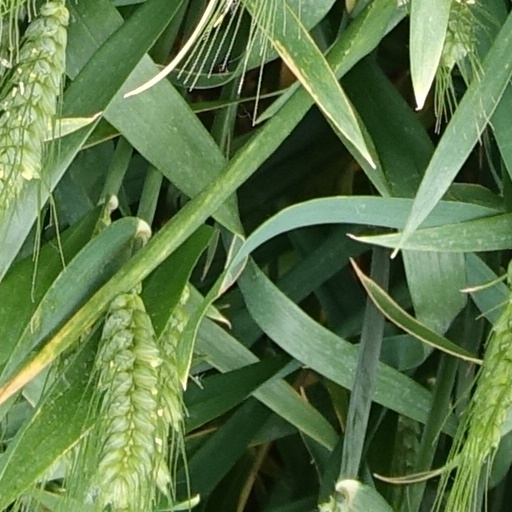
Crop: wheat